Indonesia–Timor-Leste relations

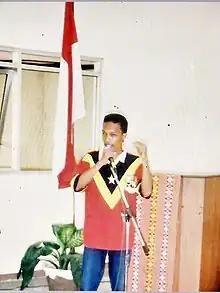
RENETIL member Abel Pires da Silva wearing East Timor's flag during a public speech in Indonesia in 1997 to demand the right for self-determination

The 1991 Santa Cruz massacre led to a rethink within the Indonesian democracy movement on the East Timor issue. From here, East Timorese Pro-independence students usually found common ground with Indonesian Pro-democracy students. Eventually, both factions can be found in solidarity, participating in protests across Indonesia and often intermingle when organizing against the Suharto regime. Thus East Timorese students became a backbone to Indonesia's path to democracy and East Timor's Independence. On the other hand, the democracy movement itself was driven by the East Timorese students. East Timorese students were often formed and known as the heart of the groups and also promoted a more militant line of the protests. While Indonesians protested mostly peacefully at demonstrations, the East Timorese threw stones and burned pictures of President Suharto, affecting the military's response to the demonstrations and the movement.